Anthony van Dyck

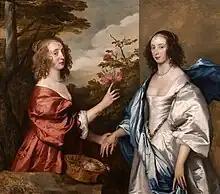
"The Cheeke Sisters", a late double portrait

He was mostly based in Genoa, although he also travelled extensively to other cities, and stayed for some time in Palermo in Sicily, where he was quarantined during the 1624 plague, one of the worst in Sicily's history. There he produced an important series of paintings of the city's plague saint Saint Rosalia. His depictions of a young woman with flowing blonde hair wearing a Franciscan cowl and reaching down toward the city of Palermo in its peril, became the standard iconography of the saint from that time onward and was extremely influential for Italian Baroque painters, from Luca Giordano to Pietro Novelli. Versions include those in Madrid, Houston, London, New York and Palermo, as well as Saint Rosalia Interceding for the City of Palermo in Puerto Rico, and Coronation of Saint Rosalia in Vienna. Van Dyck's series of St Rosalia paintings have been studied by Gauvin Alexander Bailey and Xavier F. Salomon, both of whom curated or co-curated exhibitions devoted to the theme of Italian art and the plague. In 2020, the "New York Times" published an article about the Metropolitan Museum of Art's painting of Saint Rosalia by Van Dyck in the context of the COVID-19 virus.